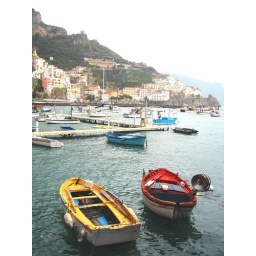
Yellow and red boats in Amalfi harbour